Xavier Woods

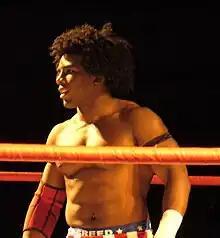
Watson as Consequences Creed in London September 2008

At Hard Justice, Creed faced Petey Williams for the X Division Championship, but lost after interference from Sheik Abdul Bashir. On the September 4, 2008, episode of "Impact!", he won a number one contenders match against Bashir for the right to face Williams again at No Surrender for the X Division Title. However, the match was later changed to a triple threat after Bashir repeatedly attacked Creed and ultimately, Bashir won the match and the X Division title. At Bound for Glory IV on October 12, 2008, Creed was defeated by Bashir in another match for the X Division Championship.